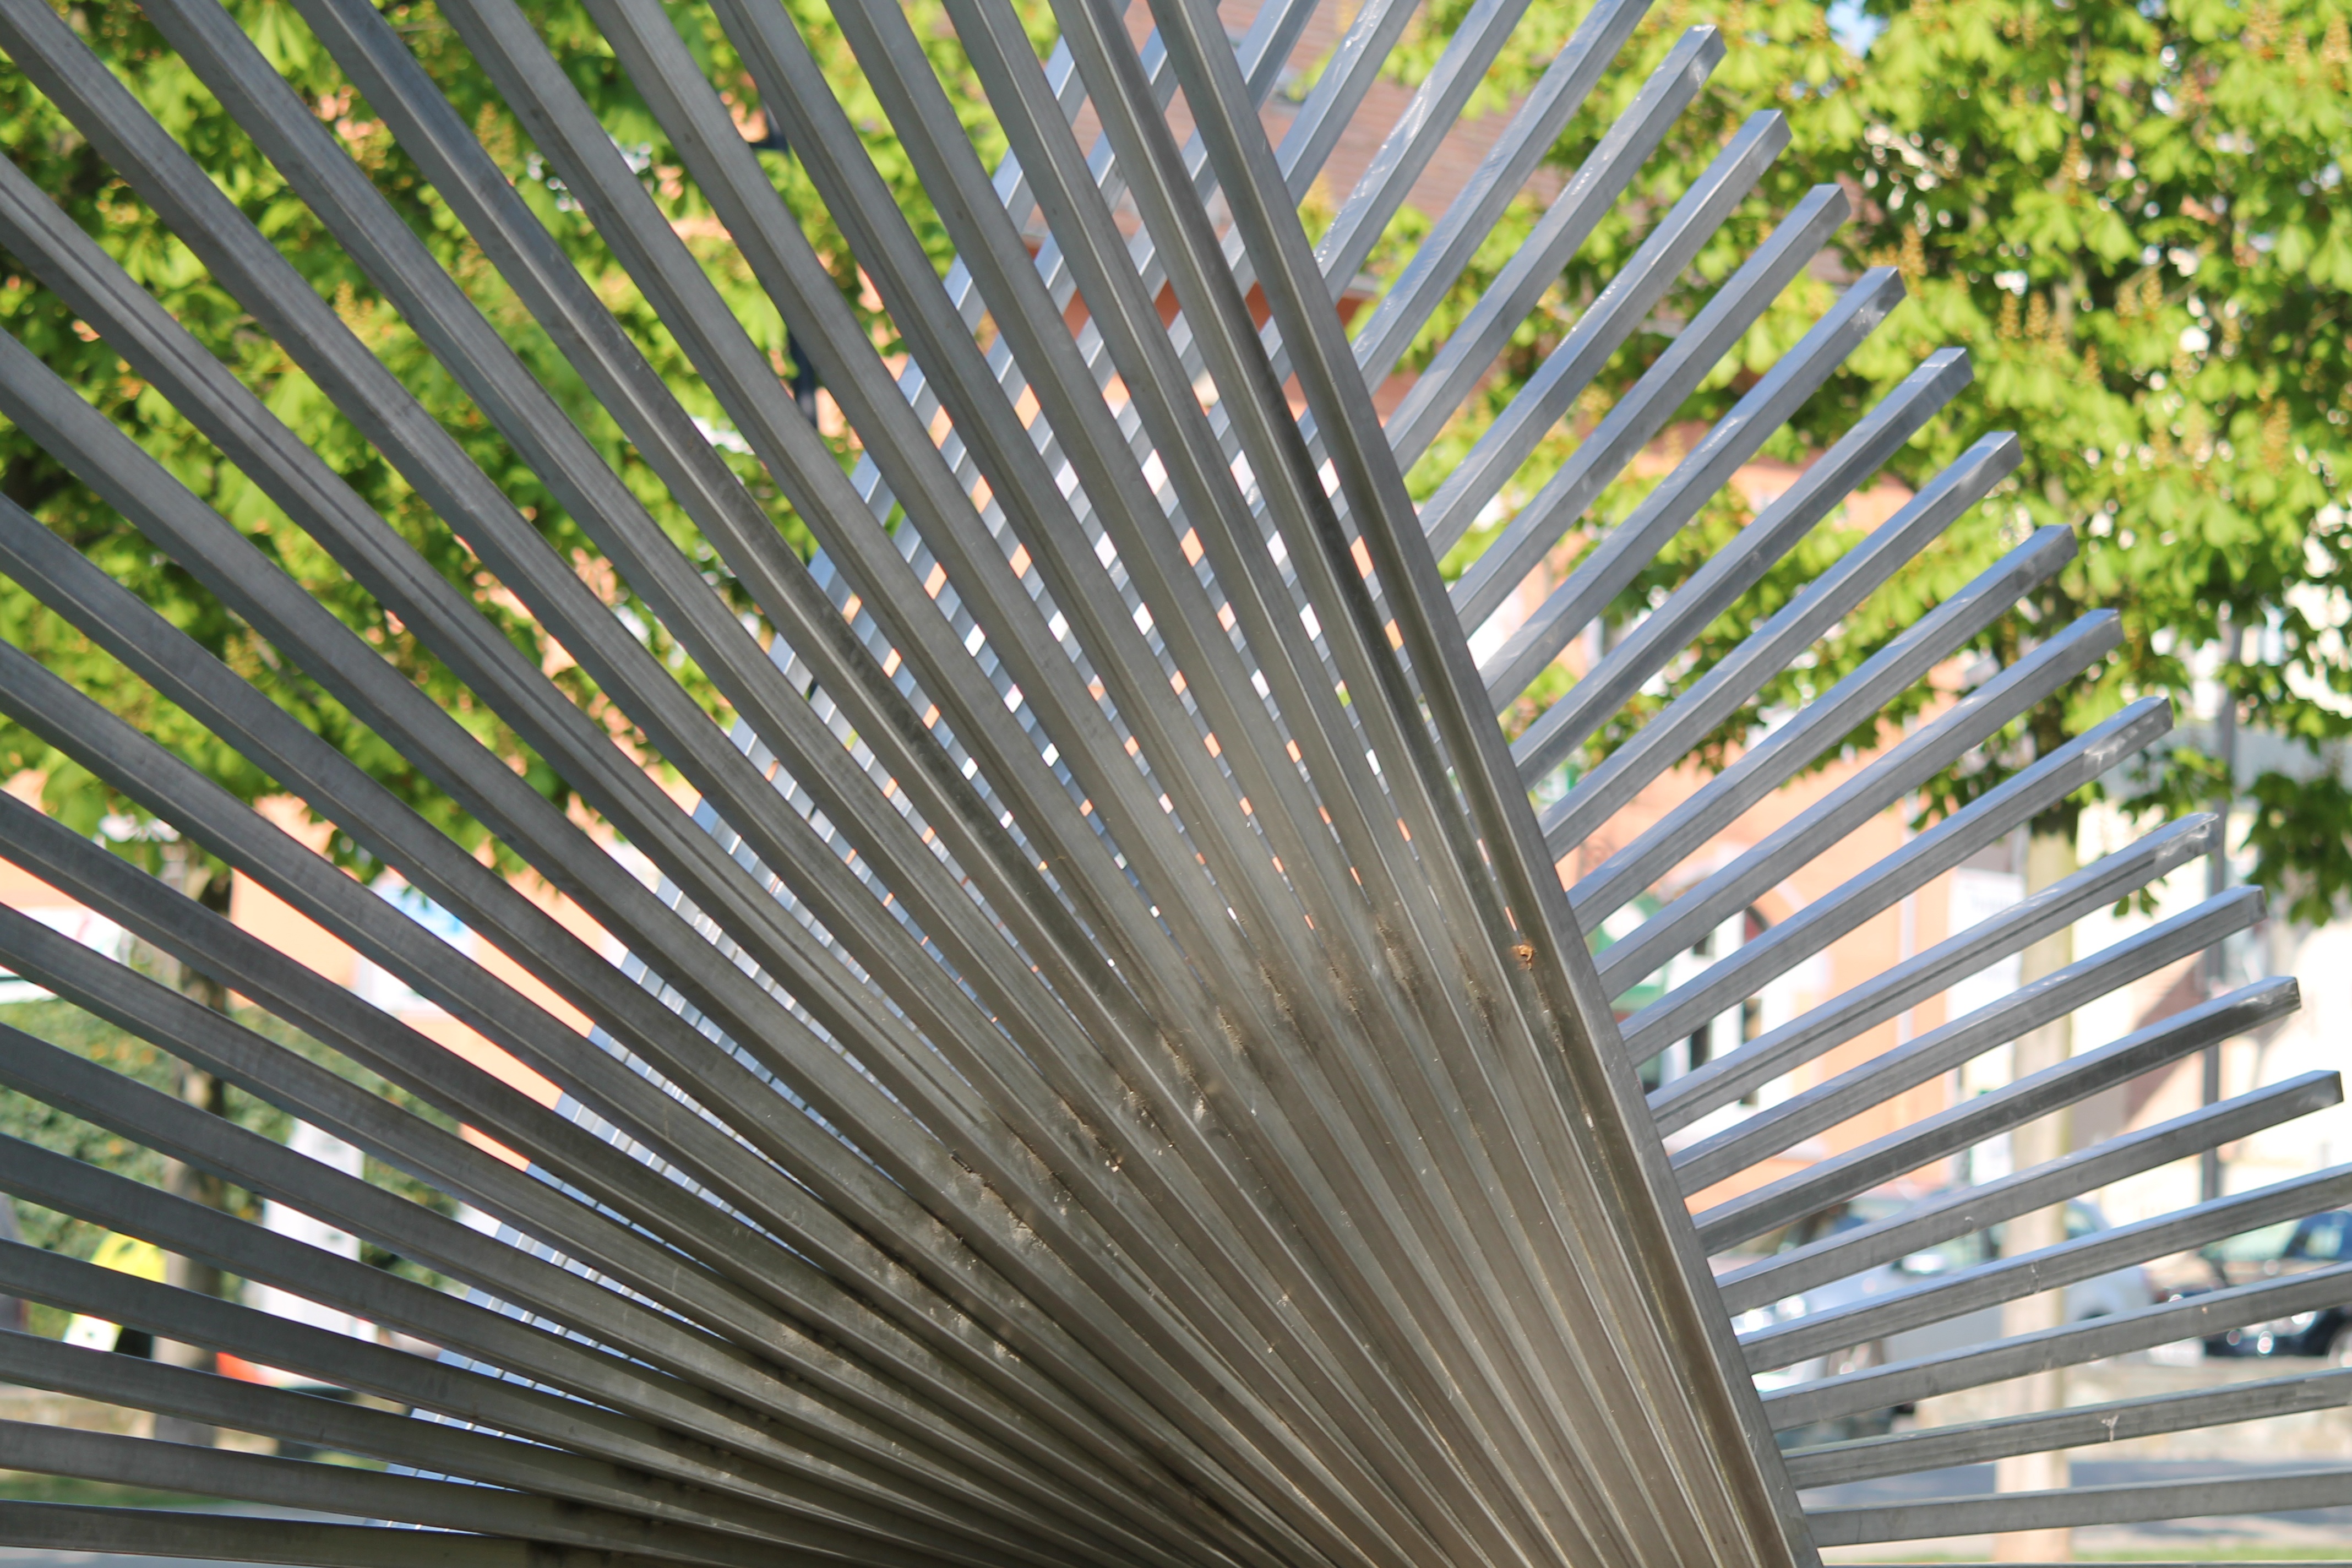
tree, abstract, wood, sunlight, leaf, roof, skyscraper, line, flight, park, movement, feather, modern, material, artwork, fabric, interior design, sculpture, art, oberursel, modern art, dynamics, window covering, outdoor structure, arecales